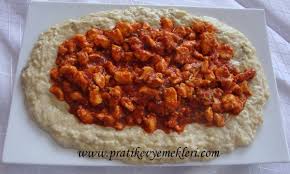
Yemek: hunkar_begendi